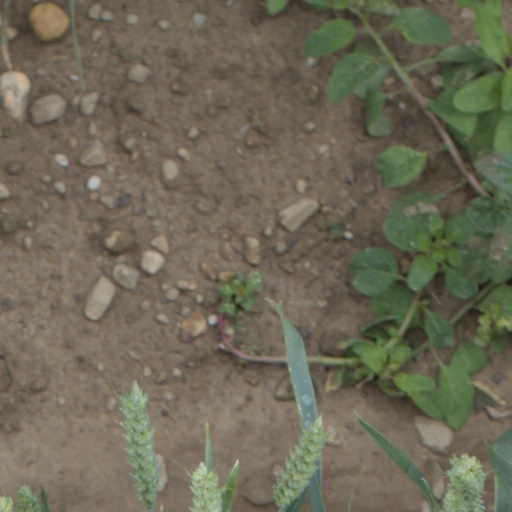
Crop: wheat